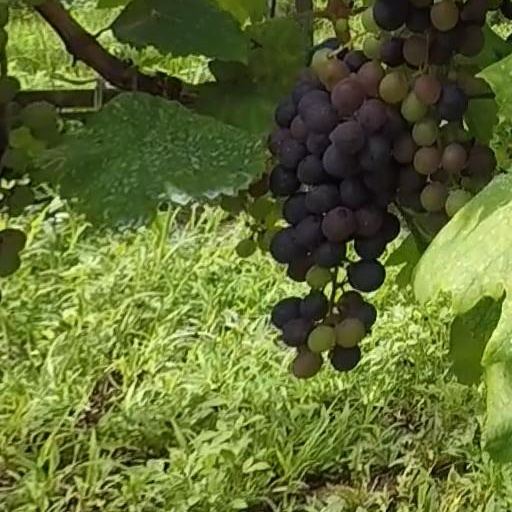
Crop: grape